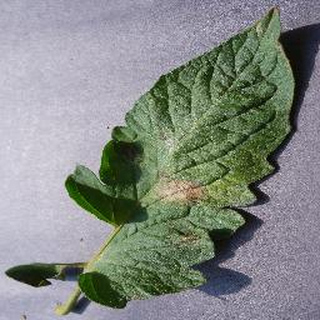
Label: tomato_late_blight